Suzanne Lenglen

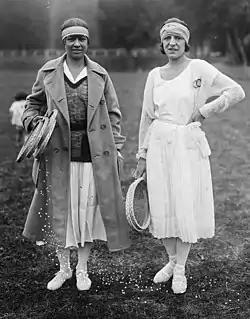
Mallory and Lenglen posing with rackets off the court in tennis attire

The 1926 season unexpectedly was Lenglen's last as an amateur. At the beginning of the season, three-time reigning U.S. national champion Helen Wills travelled to the French Riviera with the hope of playing a match against Lenglen. With Wills's level of stardom approaching that of Lenglen's, there was an immense amount of hype for a match between them to take place. They entered the same singles draw only once, at the Carlton Club in Cannes. When Lenglen and Wills both made the final with little opposition, the club doubled the number of seats around their main court and all three thousand seats plus standing room sold out. Spectators unable to get into the venue attempted to watch the match by climbing trees and ladders or by purchasing unofficial tickets for the windows and roofs of villas across the street. In what was called the Match of the Century, Lenglen defeated Wills in straight sets. The first match point became chaotic when a winner from Wills was called out by a spectator, leading everyone but the officials to believe the match was over. Photographers captured the moment as the players shook hands at the net and the crowd began flooding the court. After clarification that the shot had been in, Wills broke Lenglen to level the set. Despite Lenglen's winning, her reputation of being unbeatable was damaged by Wills's competitive performance.